Sayn Castle

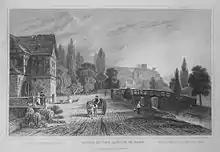
Ruins of Sayn Castle around 1832, drawing by Tombleson

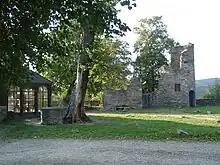
Ruins of Sayn Castle

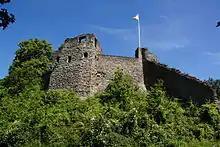
Ruins of Sayn Castle

The ruins of Sayn Castle, the 12th century family castle of the counts of Sayn and Sayn-Wittgenstein, are in Sayn, part of the borough of Bendorf on the Rhine, between Koblenz and Neuwied in the county of Mayen-Koblenz in the German state of Rhineland-Palatinate.